John Glenn

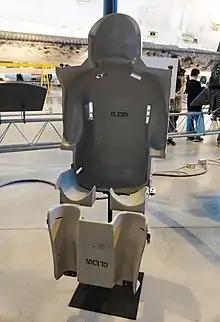
John Glenn Training Couch at Steven F. Udvar-Hazy Center Virginia USA

The identities of the seven were announced at a press conference at Dolley Madison House in Washington, D.C., on April 9, 1959: Scott Carpenter, Gordon Cooper, Glenn, Gus Grissom, Wally Schirra, Alan Shepard, and Deke Slayton. In "The Right Stuff", Tom Wolfe wrote that Glenn "came out of it as tops among seven very fair-haired boys. He had the hottest record as a pilot, he was the most quotable, the most photogenic, and the lone Marine." The magnitude of the challenge ahead of them was made clear a few weeks later, on the night of May 18, 1959, when the seven astronauts gathered at Cape Canaveral to watch their first rocket launch, of an SM-65D Atlas, which was similar to the one that was to carry them into orbit. A few minutes after liftoff, it exploded spectacularly, lighting up the night sky. The astronauts were stunned. Shepard turned to Glenn and said: "Well, I'm glad they got that out of the way."